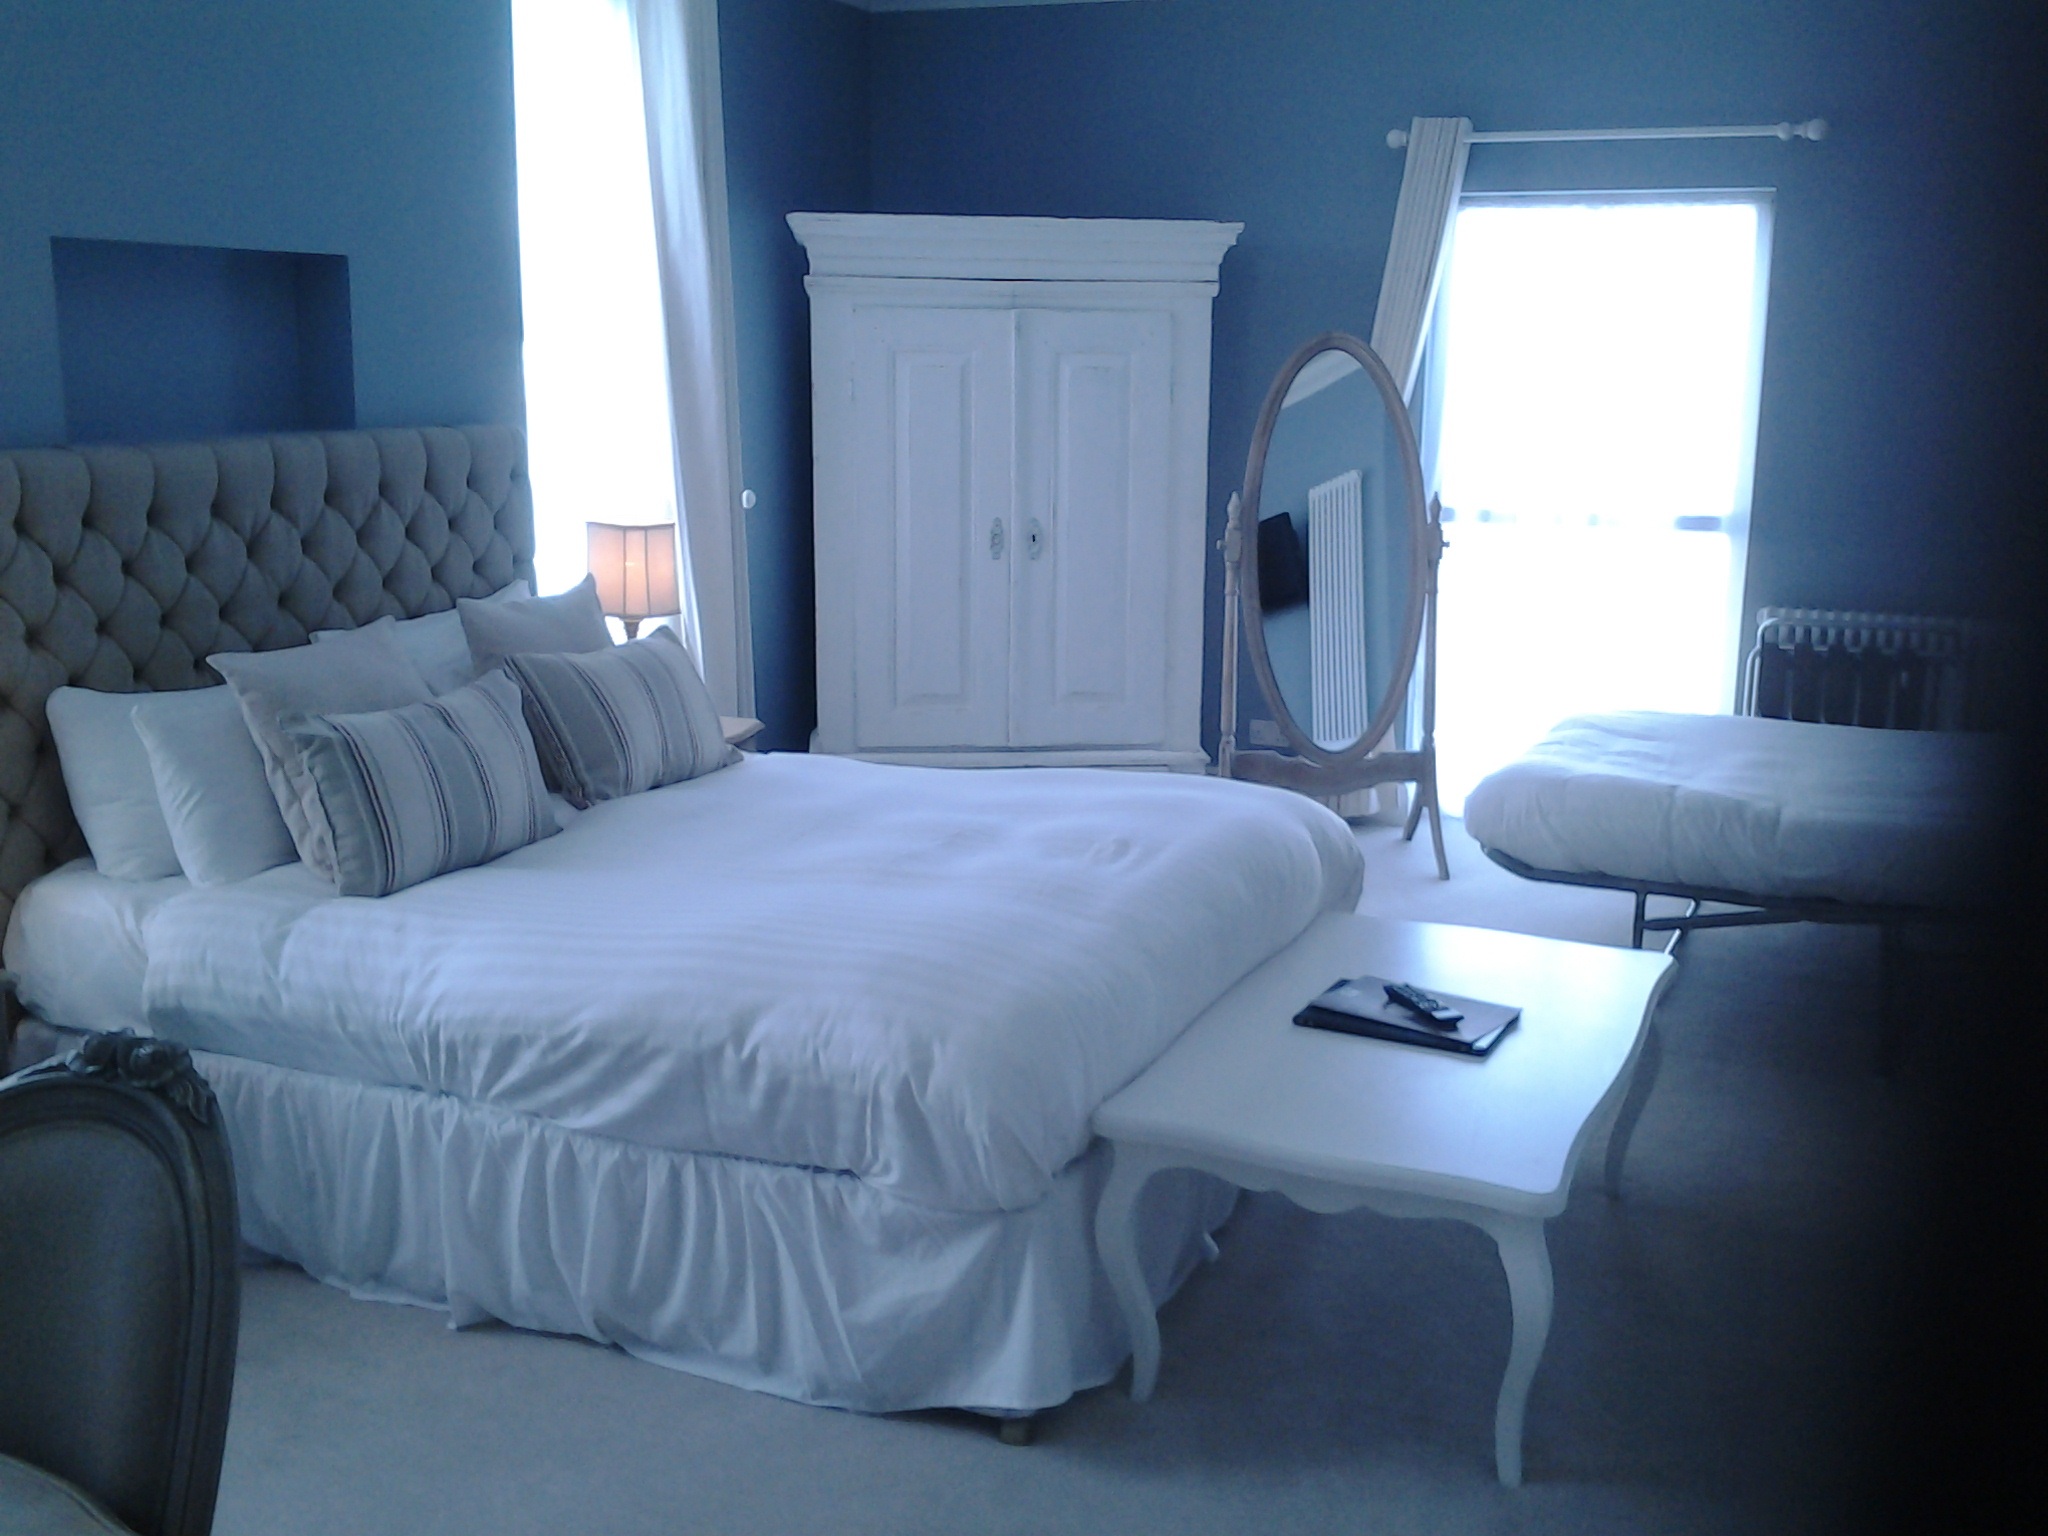
cottage, property, living room, furniture, room, bedroom, apartment, interior design, inside, hotel, suite